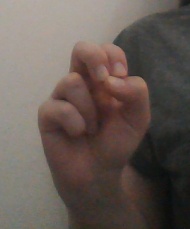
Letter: gaaf